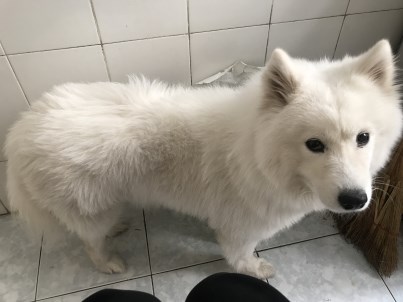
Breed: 2192-n000088-Samoyed